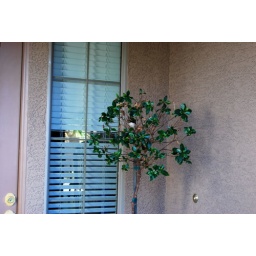
A humingbird built her nest in our plant right outside our front door